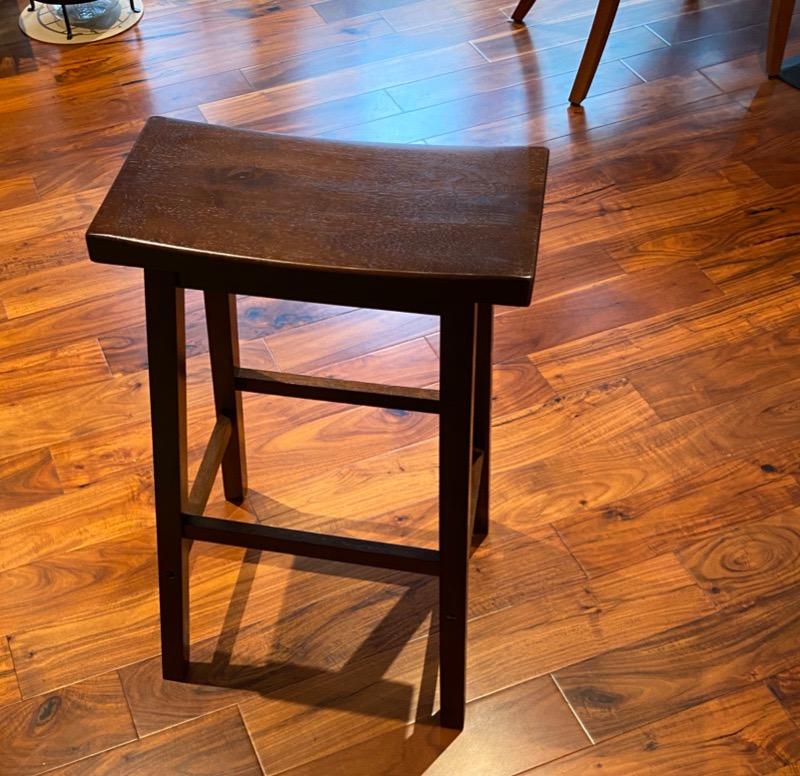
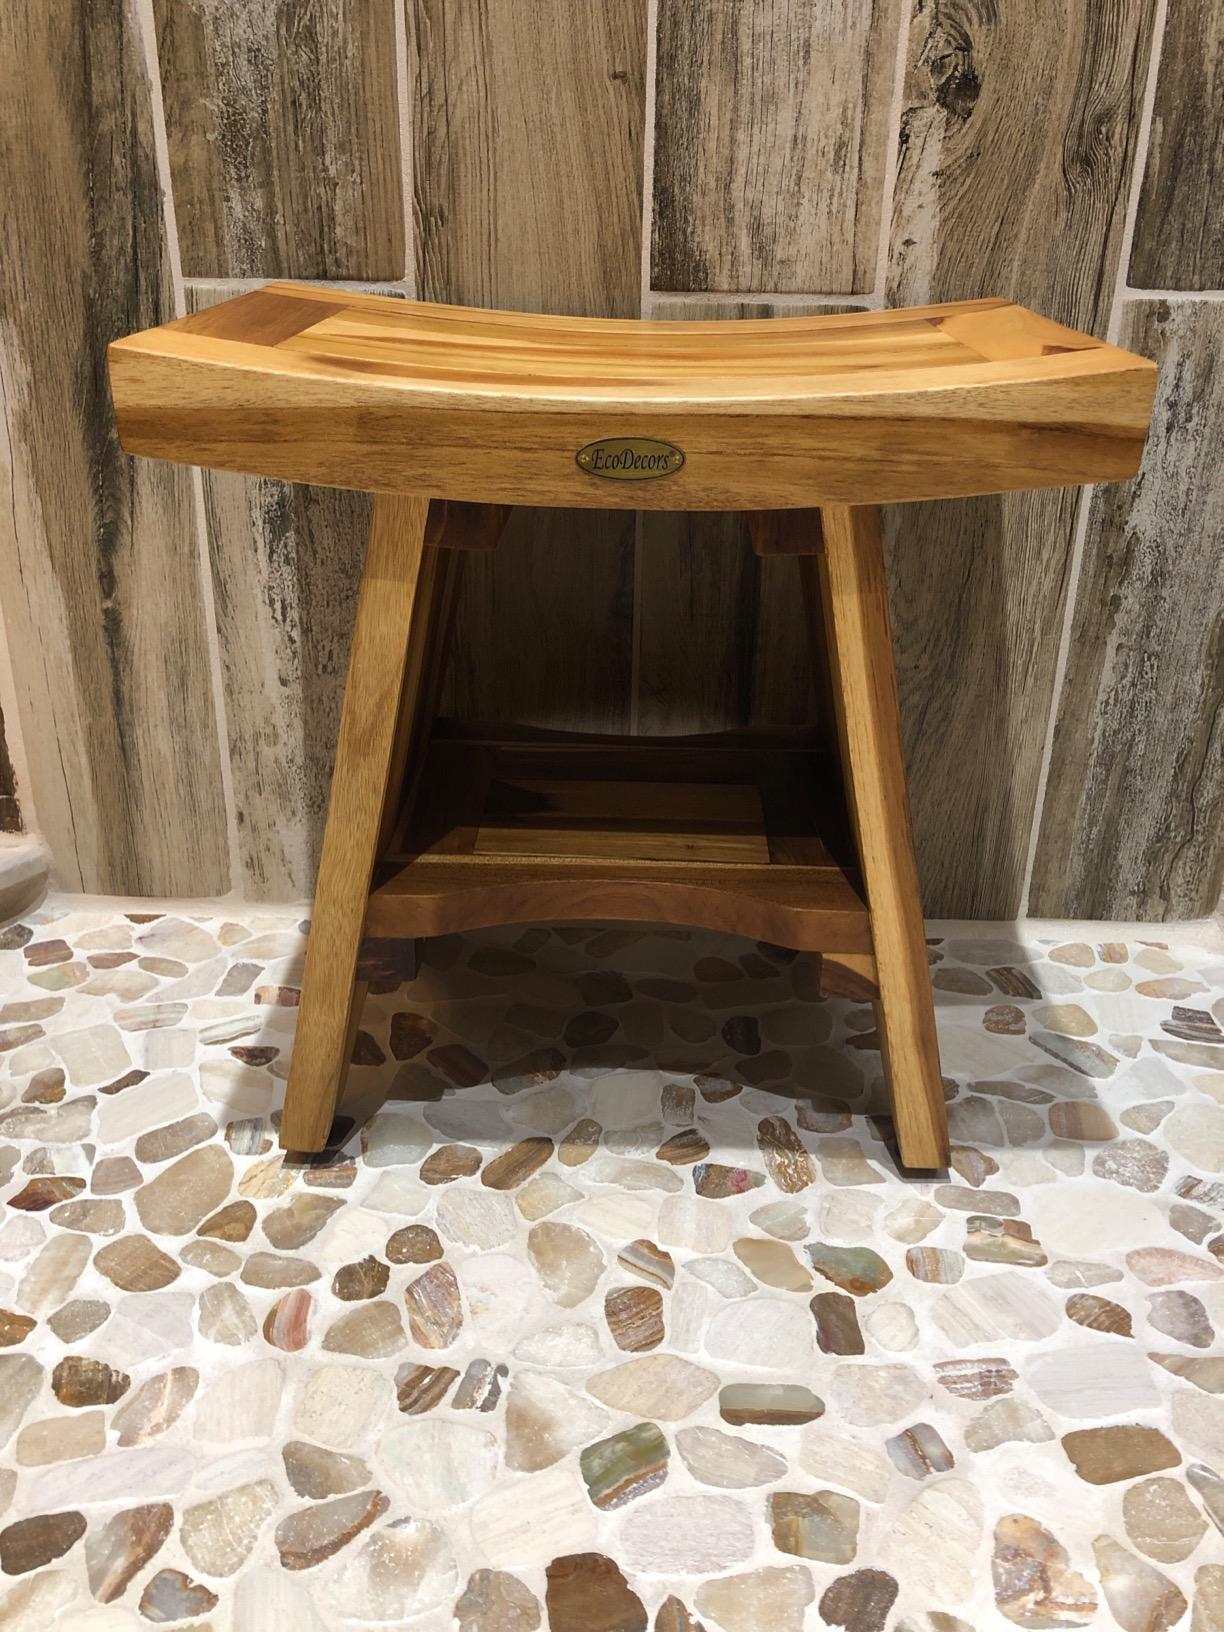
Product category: stool
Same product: no